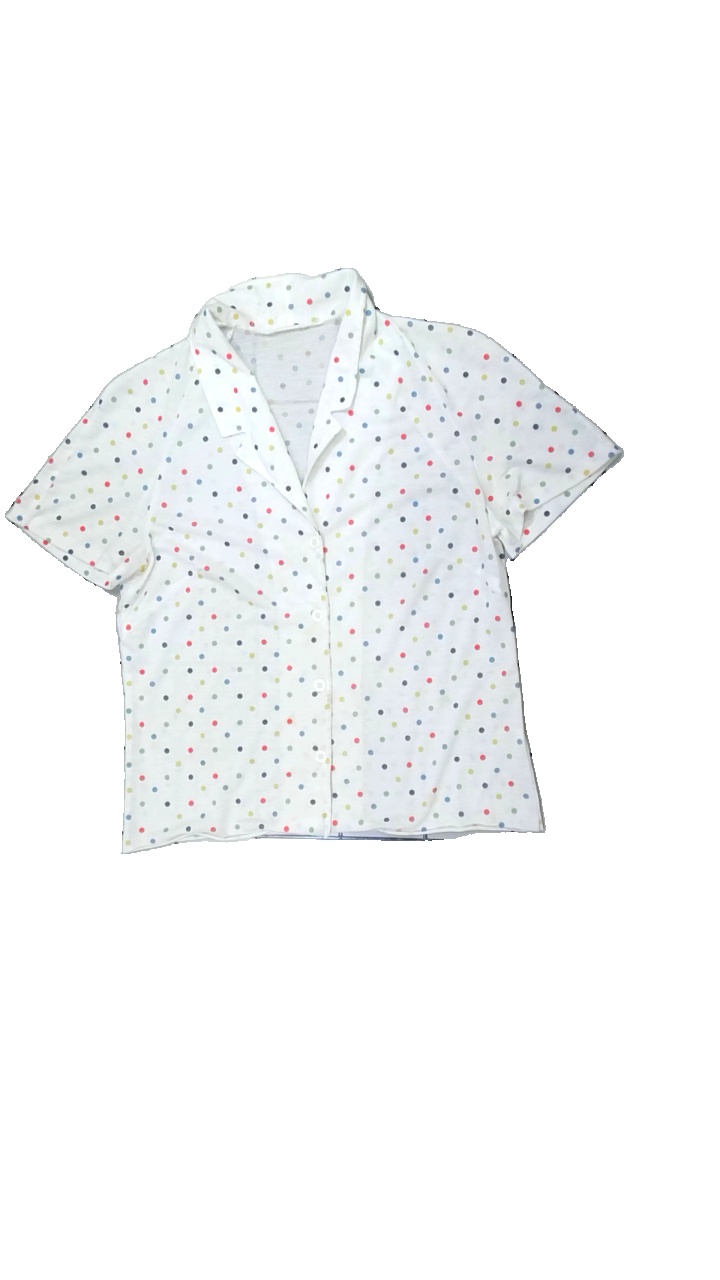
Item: Shirt (Ladies)
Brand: Missing
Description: prickig skjorta med fläckar fram
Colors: White, Purple, Blue, Multicolor
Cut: Regular
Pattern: Dots
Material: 100% polyester
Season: All
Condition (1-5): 3
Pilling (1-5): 5
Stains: Major
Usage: Export
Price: <50